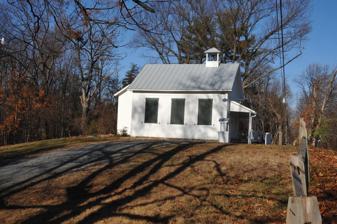
Building: Vale School-Community House
Country: United States of America
Year built: 1884
United States historic place Vale School-Community House U.S. National Register of Historic Places Virginia Landmarks Register Vale School-Community House, November 2012 Show map of Northern Virginia Show map of Virginia Show map of the United States Location 3124 Fox Mill Rd., Oakton, Virginia Coordinates 38°53′29″N 77°20′56″W / 38.89139°N 77.34889°W / 38.89139; -77.34889 Area 1.82 acres (0.74 ha) Built c. 1884 ( 1884 ) Architectural style One-room school NRHP reference No. 11000349 VLR No. 029-5615 Significant dates Added to NRHP June 8, 2011 Designated VLR March 17, 2011 Vale School-Community House is a historic two-room school located near Oakton , Fairfax County, Virginia .  It was built about 1884 and expanded with a second room in 1912.  It is a one-story, two-room, wood-frame building on a stone and concrete foundation. It has a gable front with overhanging eaves, topped by a belfry with the school bell .  Also on the property is a well built in 1951 and the former location of a privy constructed in 1884.  The school closed in 1931 and was reopened as a Community House by the Vale Home Demonstration Club in 1935. The founder of the Vale Club was Florence Jodzies  who has been honored via historical marker . In 2018, Mrs Jodzies was included on the Wall of Honor of The Virginia Women’s Monument, located in Richmond's Capitol Square. It was listed on the National Register of Historic Places in 2011. References